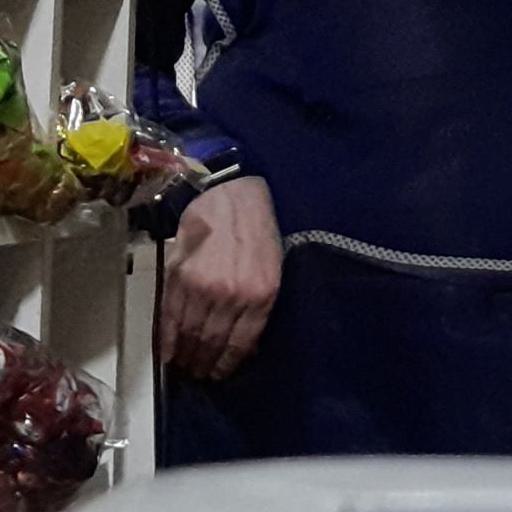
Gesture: no_gesture